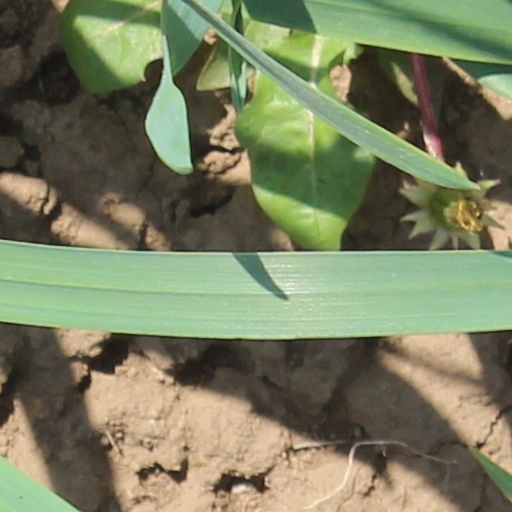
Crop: wheat